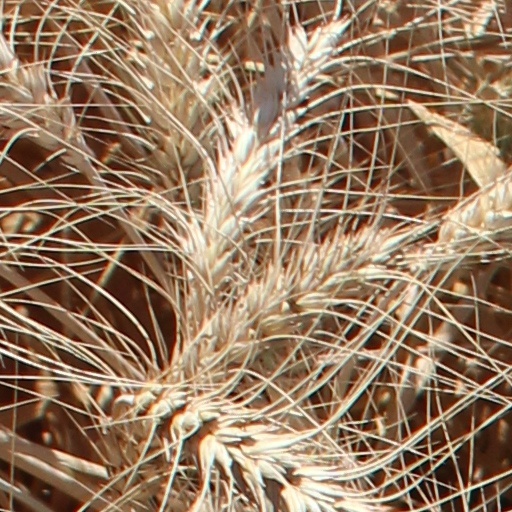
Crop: wheat